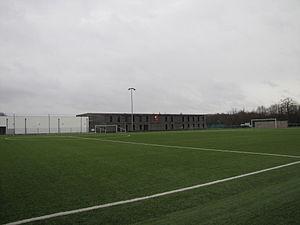
Le Stade rennais football club est un club de football français, fondé le 10 mars 1901 à Rennes.